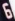
Number: 6